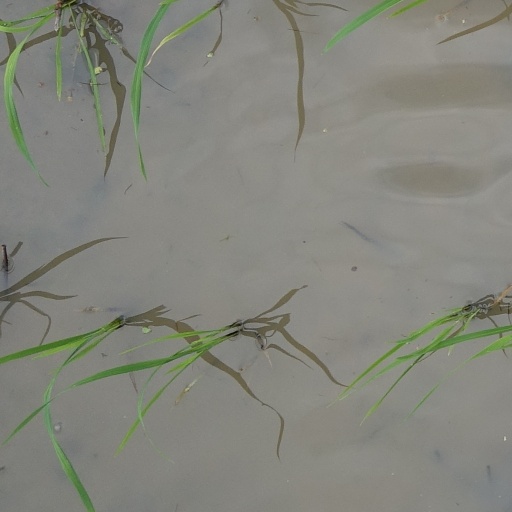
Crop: rice